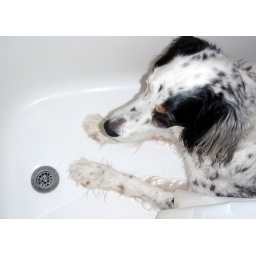
...the plastic ones you play with in the bathtub anyway